Academic art

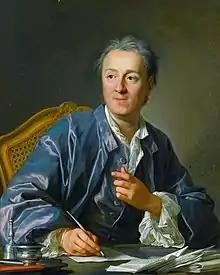
Despite being challenged by most, some Enlightenment figures like Diderot (portrayed, 1767) subscribed to much of the academic ideal.

The emergence of art academies in the 16th century was due to the need to respond to new social demands. Several states, which were moving towards absolutism, realized that it was necessary to create an art that specifically identified them and served as a symbol of civic unity, and was also capable of symbolically consolidating the status of their rulers. In this process, the Catholic Church, then the greatest political force and social unifier in Europe, began to lose some of its influence as a result of the greater secularization of societies. Sacred art, by far the largest field of artistic expression throughout the Middle Ages, came to coexist with an expanding profane art, derived from classical sources, which had been experiencing a slow revival since the 12th century, and which, by the time of the Renaissance, had been established as the most prestigious cultural reference and model of quality.